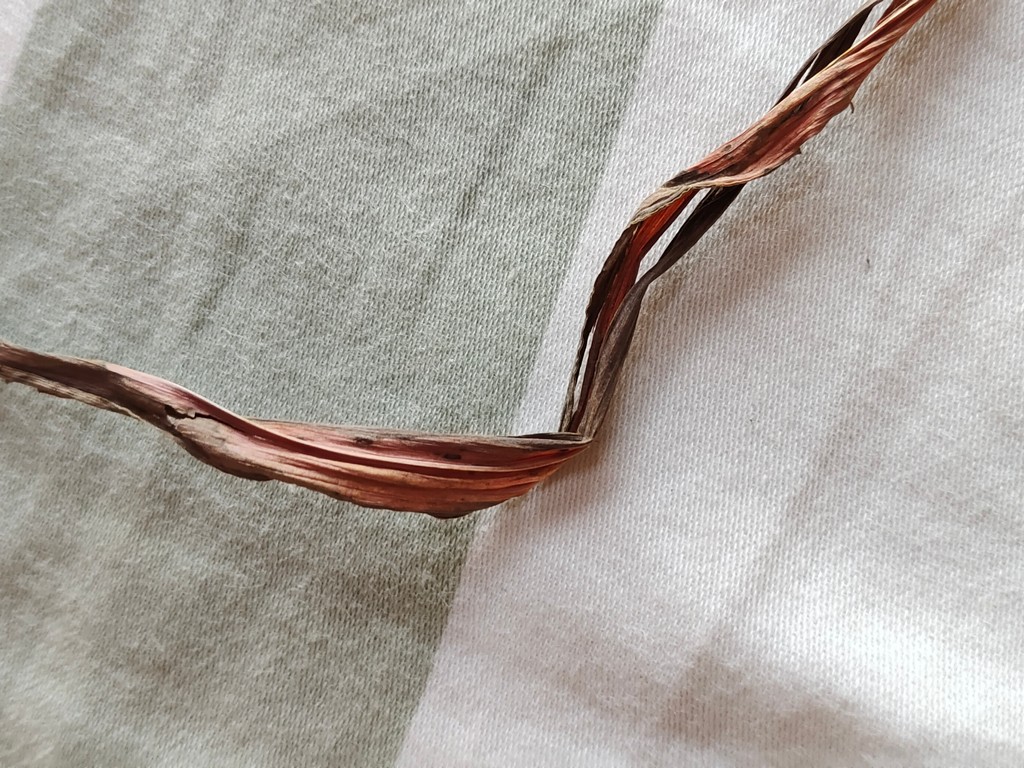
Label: Dried